Iguala mass kidnapping

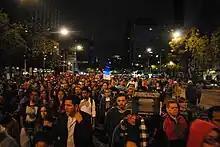
Protesters outside the Attorney General's office in Mexico City demanding the safe return of the students, November 2014.

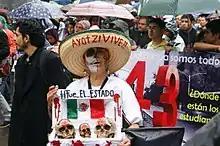
Demonstration on September 26, 2015, on the first anniversary of the mass kidnapping.

On November 20, 2014, relatives of the missing Mexican students arrived in Mexico City after touring the country and led mass protests demanding action from the government to find them. Thousands of people took part in three protest marches in the capital. Demonstrators called for a nationwide strike. Several hundred protesters gathered near the National Palace, small groups of protesters were throwing bottles and fireworks at the palace and the police tried to push them back using water cannons. Near Mexico City International Airport before the marches began, some 200 hooded protesters threw rocks and petrol bombs at police officers who had been trying to disperse them. Protests also took place in other parts of Mexico and abroad. Mexican President Peña Nieto accused some of the protesters of trying to "destabilize" the state.